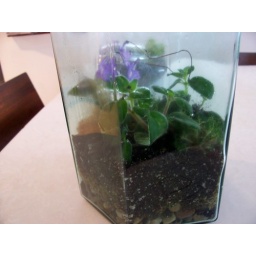
Tom's terrarium in green glass